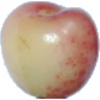
Label: cherry_rainier